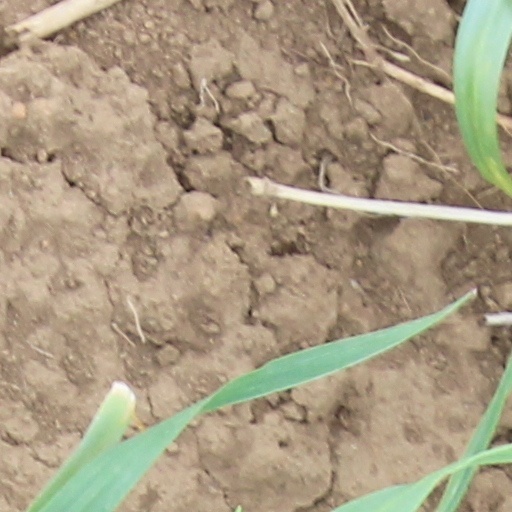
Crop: wheat